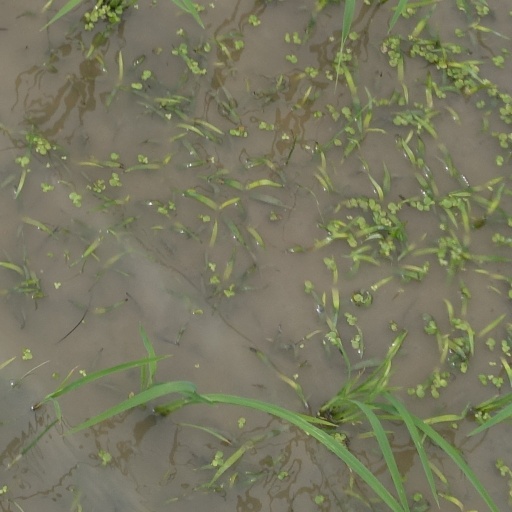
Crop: rice